Battle of Tel el Khuweilfe

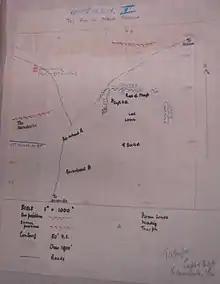
Worcestershire regiment's sketch map of the Ras en Naqb position

At 12:30, the 5th Mounted Brigade moved to Ras el Nagb on the eastern spur of the Khuweilfe position, to relieve the two squadrons of the 1st Light Horse Brigade with two squadrons holding the Nagb post itself, and two troops on the western slopes. This relief was complete by 16:00, when the two squadrons join the 2nd Light Horse Regiment at 17:15 due south of Tel el Khuweilfe. In the meantime, the 2nd Light Horse Regiment had been reinforced by two sub-sections of Machine Gun Squadron at 12:45. By 18:00, the 5th Mounted Brigade Yeomanry had suffered 12 wounded including two second lieutenants and about 15 horses killed.